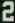
Number: 2